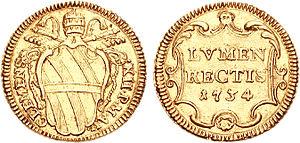
Corsini est le nom d'une famille princière florentine.